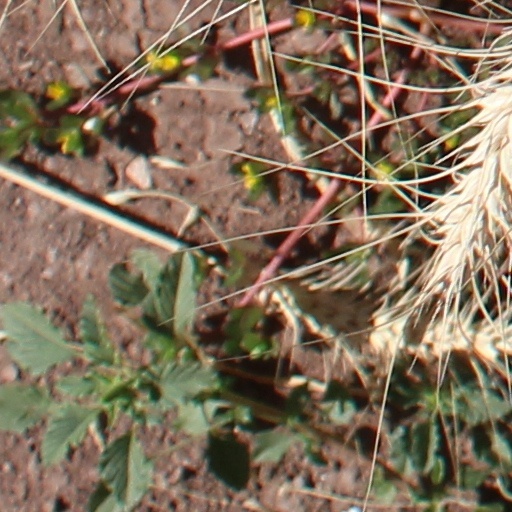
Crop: wheat